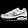
Label: Sneaker